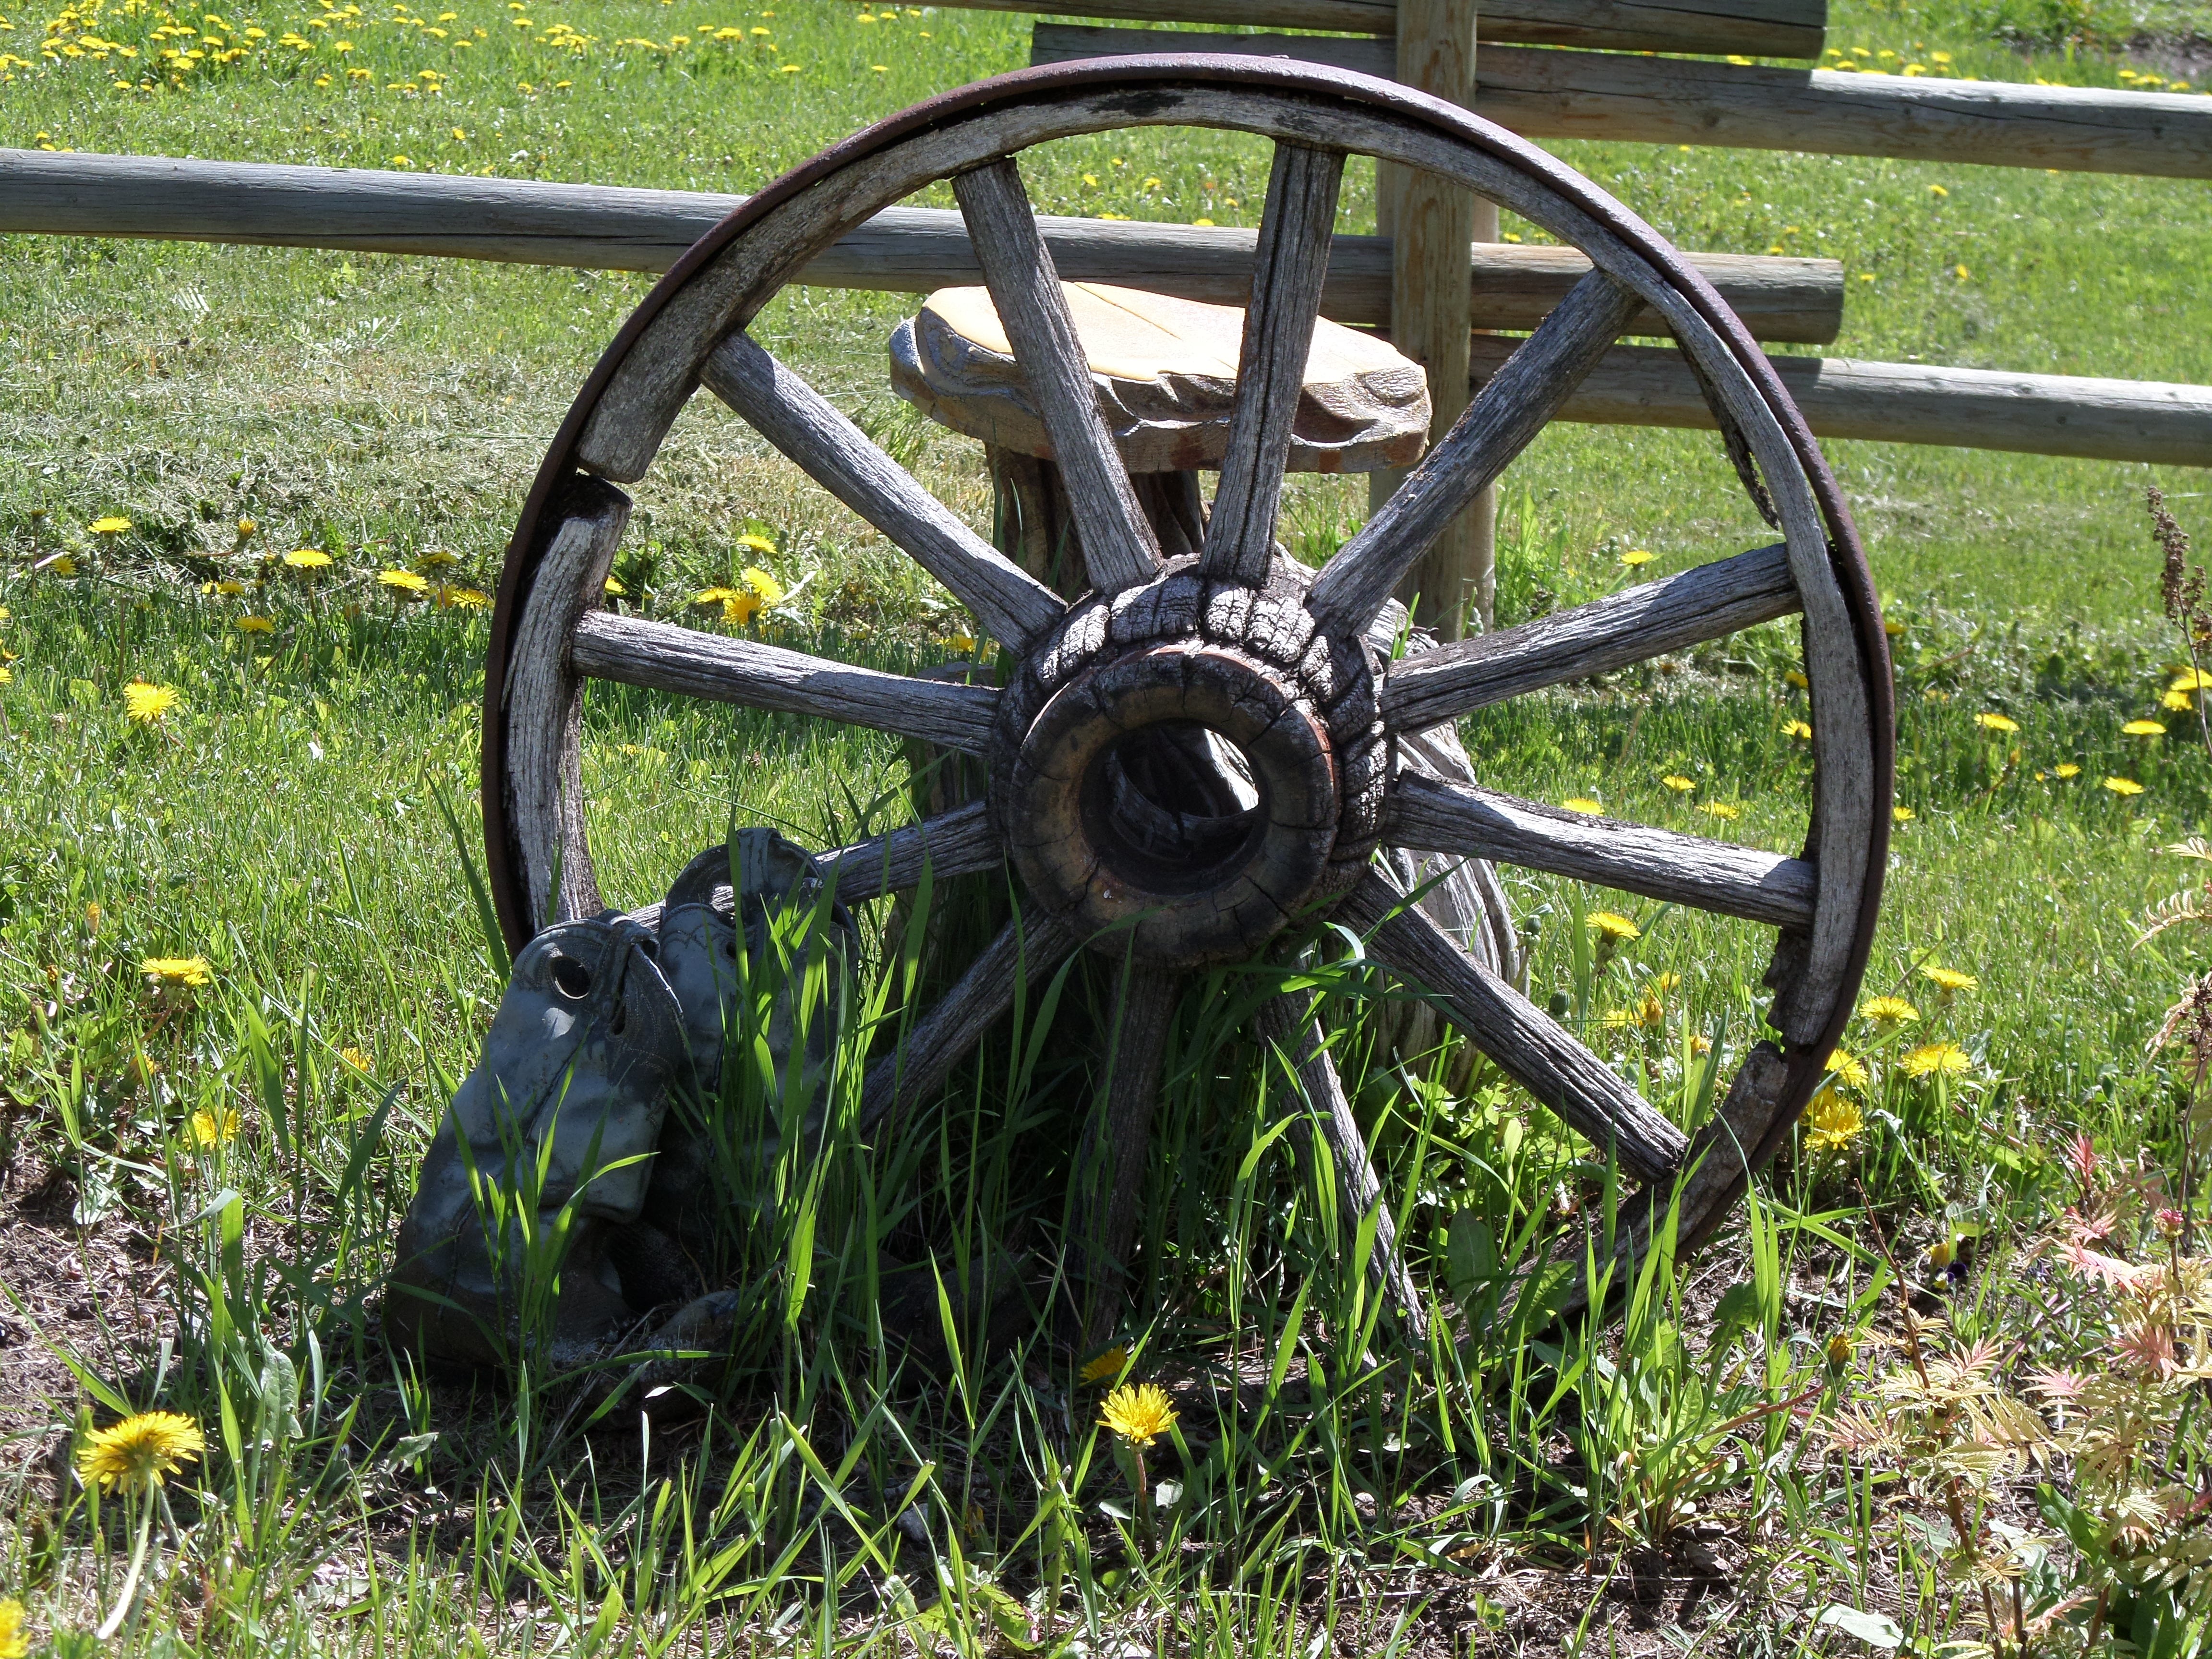
grass, lawn, wheel, old, vehicle, weapon, spokes, rim, cannon, wooden wheel, wagon wheel